Women's Library and Information Centre Foundation

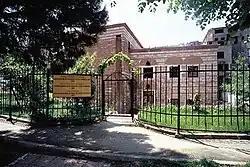
Women's Library and Information Centre Foundation

The Women's Library and Information Centre Foundation (WLICF) is the first and only women's library in Turkey. It was founded in Istanbul in 1989 and opened on April 14, 1990, mainly to assist research on the history of women. The library has assigned itself the mission of acquiring, protecting, and preserving the women-centred intellectual capital in Turkey with an emphasis on improving accessibility of information.